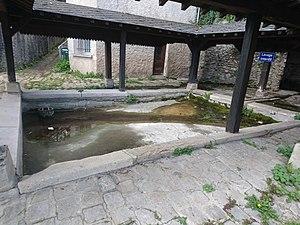
Ancien lavoir d'Athis-Mons. Ce lavoir entouré de cloisons de bois a servi des années 1860 à 1950, avant l'apparition des machines à laver. Il est alimenté par une source aménagée en fontaine.